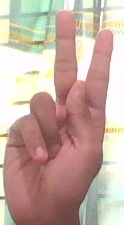
ASL sign: K